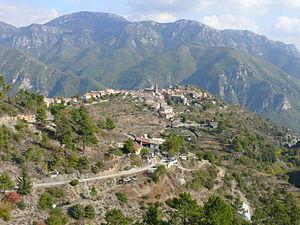
Utelle
Utelle est une commune française située dans le département des Alpes-Maritimes en région Provence-Alpes-Côte d'Azur. La commune est particulièrement connue pour ses pèlerinages à la madone d'Utelle et son église classée monument historique.